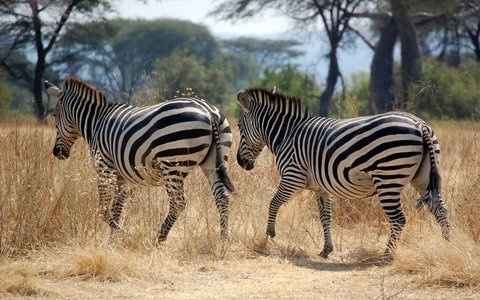
some zebras tall brown grass bushes and trees
Two zebras are walking along a path outdoors.
Two zebra walking through dry grass near a forested area.
A zebra is standing behind another zebra in dry grass.
One zebra follows another across a dry landscape.